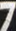
Number: 7